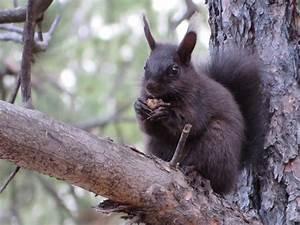
squirrel